Per Daniel Holm

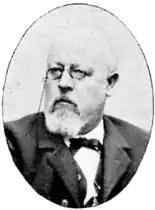
Per Daniel Holm; "Svenskt Porträttgalleri XX"

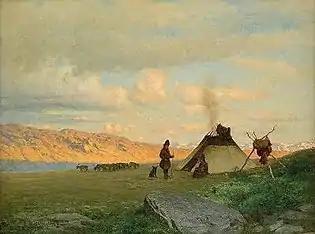
Landscape with Sami by Their Tent

Per Daniel Holm (11 September 1835, Smedjebacken - 7 August 1903, Stockholm) was a Swedish landscape painter.